John Cox Stevens

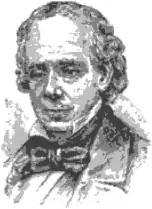

John Cox Stevens (September 24, 1785 – June 10, 1857) was the founding Commodore of the New York Yacht Club. He was a member of the "America" syndicate which, in 1851, won the trophy that would become the America's Cup.